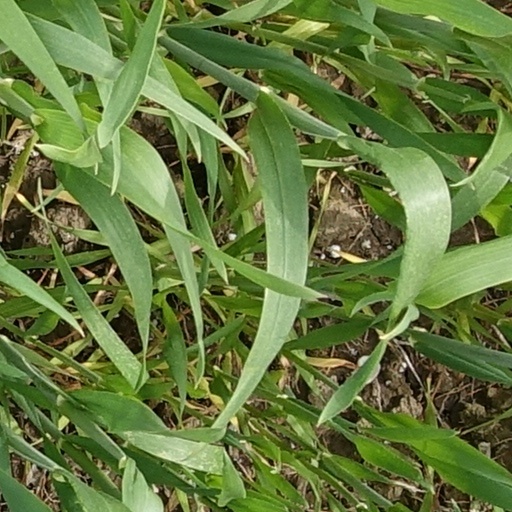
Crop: wheat